Marianna Komlos

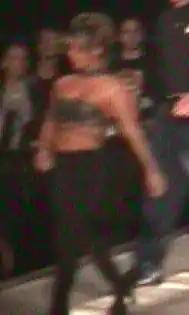
Komlos in October 1999

Marianna Komlos (September 3, 1969 – September 26, 2004) was a Canadian bodybuilder, fitness model and professional wrestling manager. She is perhaps best known for her stint in World Wrestling Federation in 1999 as Marianna and "Mrs. Cleavage", where she was the Manager for a wrestler known as "Beaver Cleavage", a parody of the TV show "Leave It to Beaver". Following the termination of the Beaver Cleavage gimmick in a scripted 'storm out' by Charles Warrington due to the absurdity of the gimmick, Marianna was portrayed as the girlfriend of Warrington (now with no gimmick), going by the name of 'Chaz'.